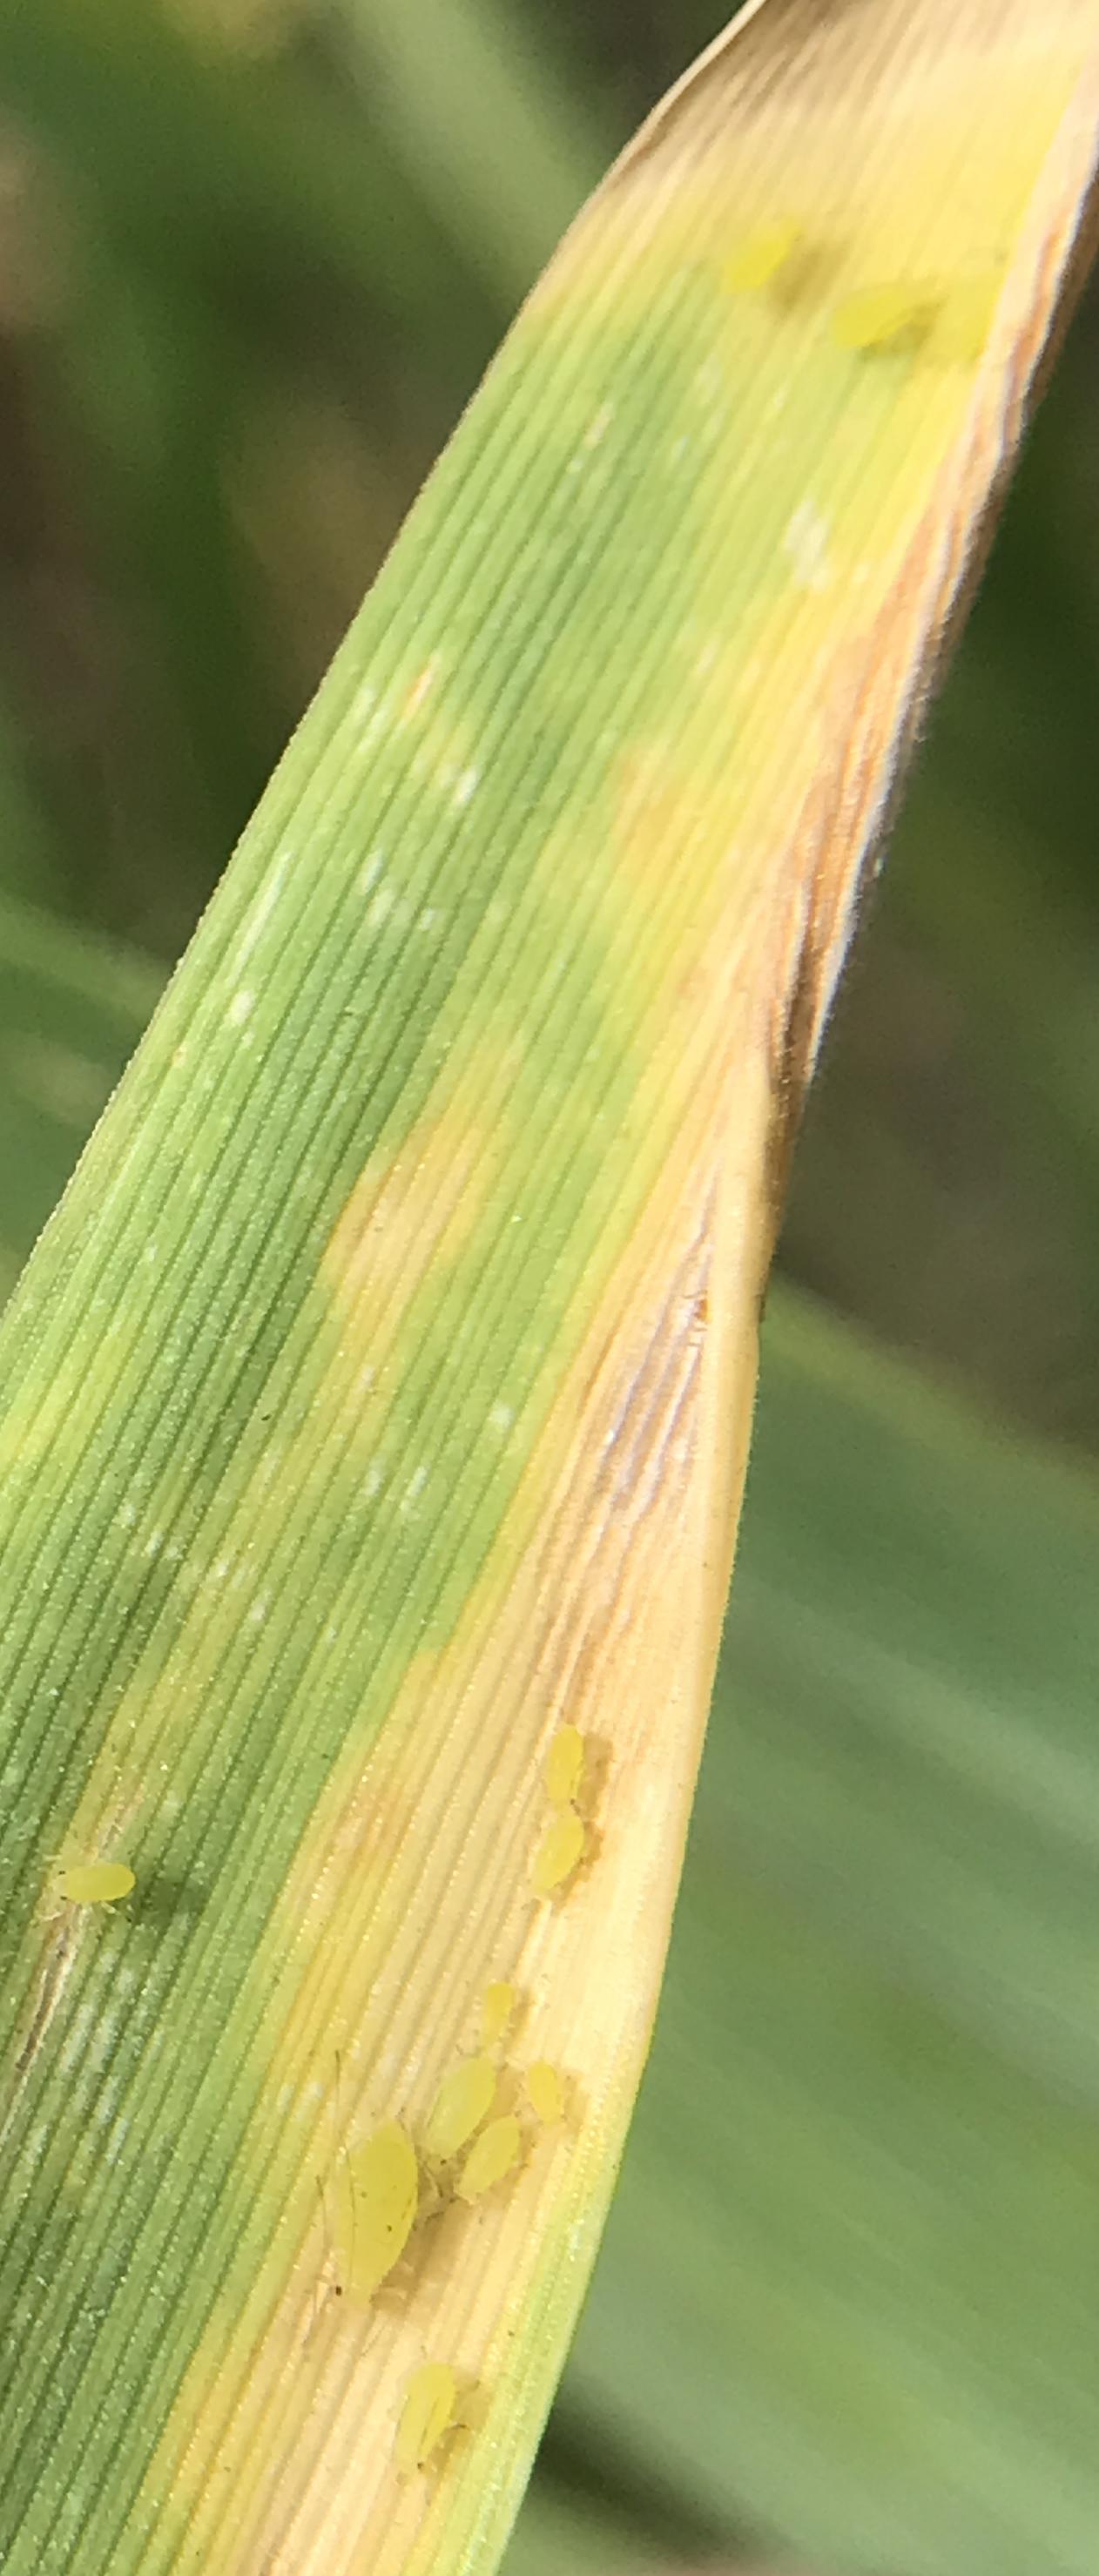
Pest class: cereal_grass_aphid